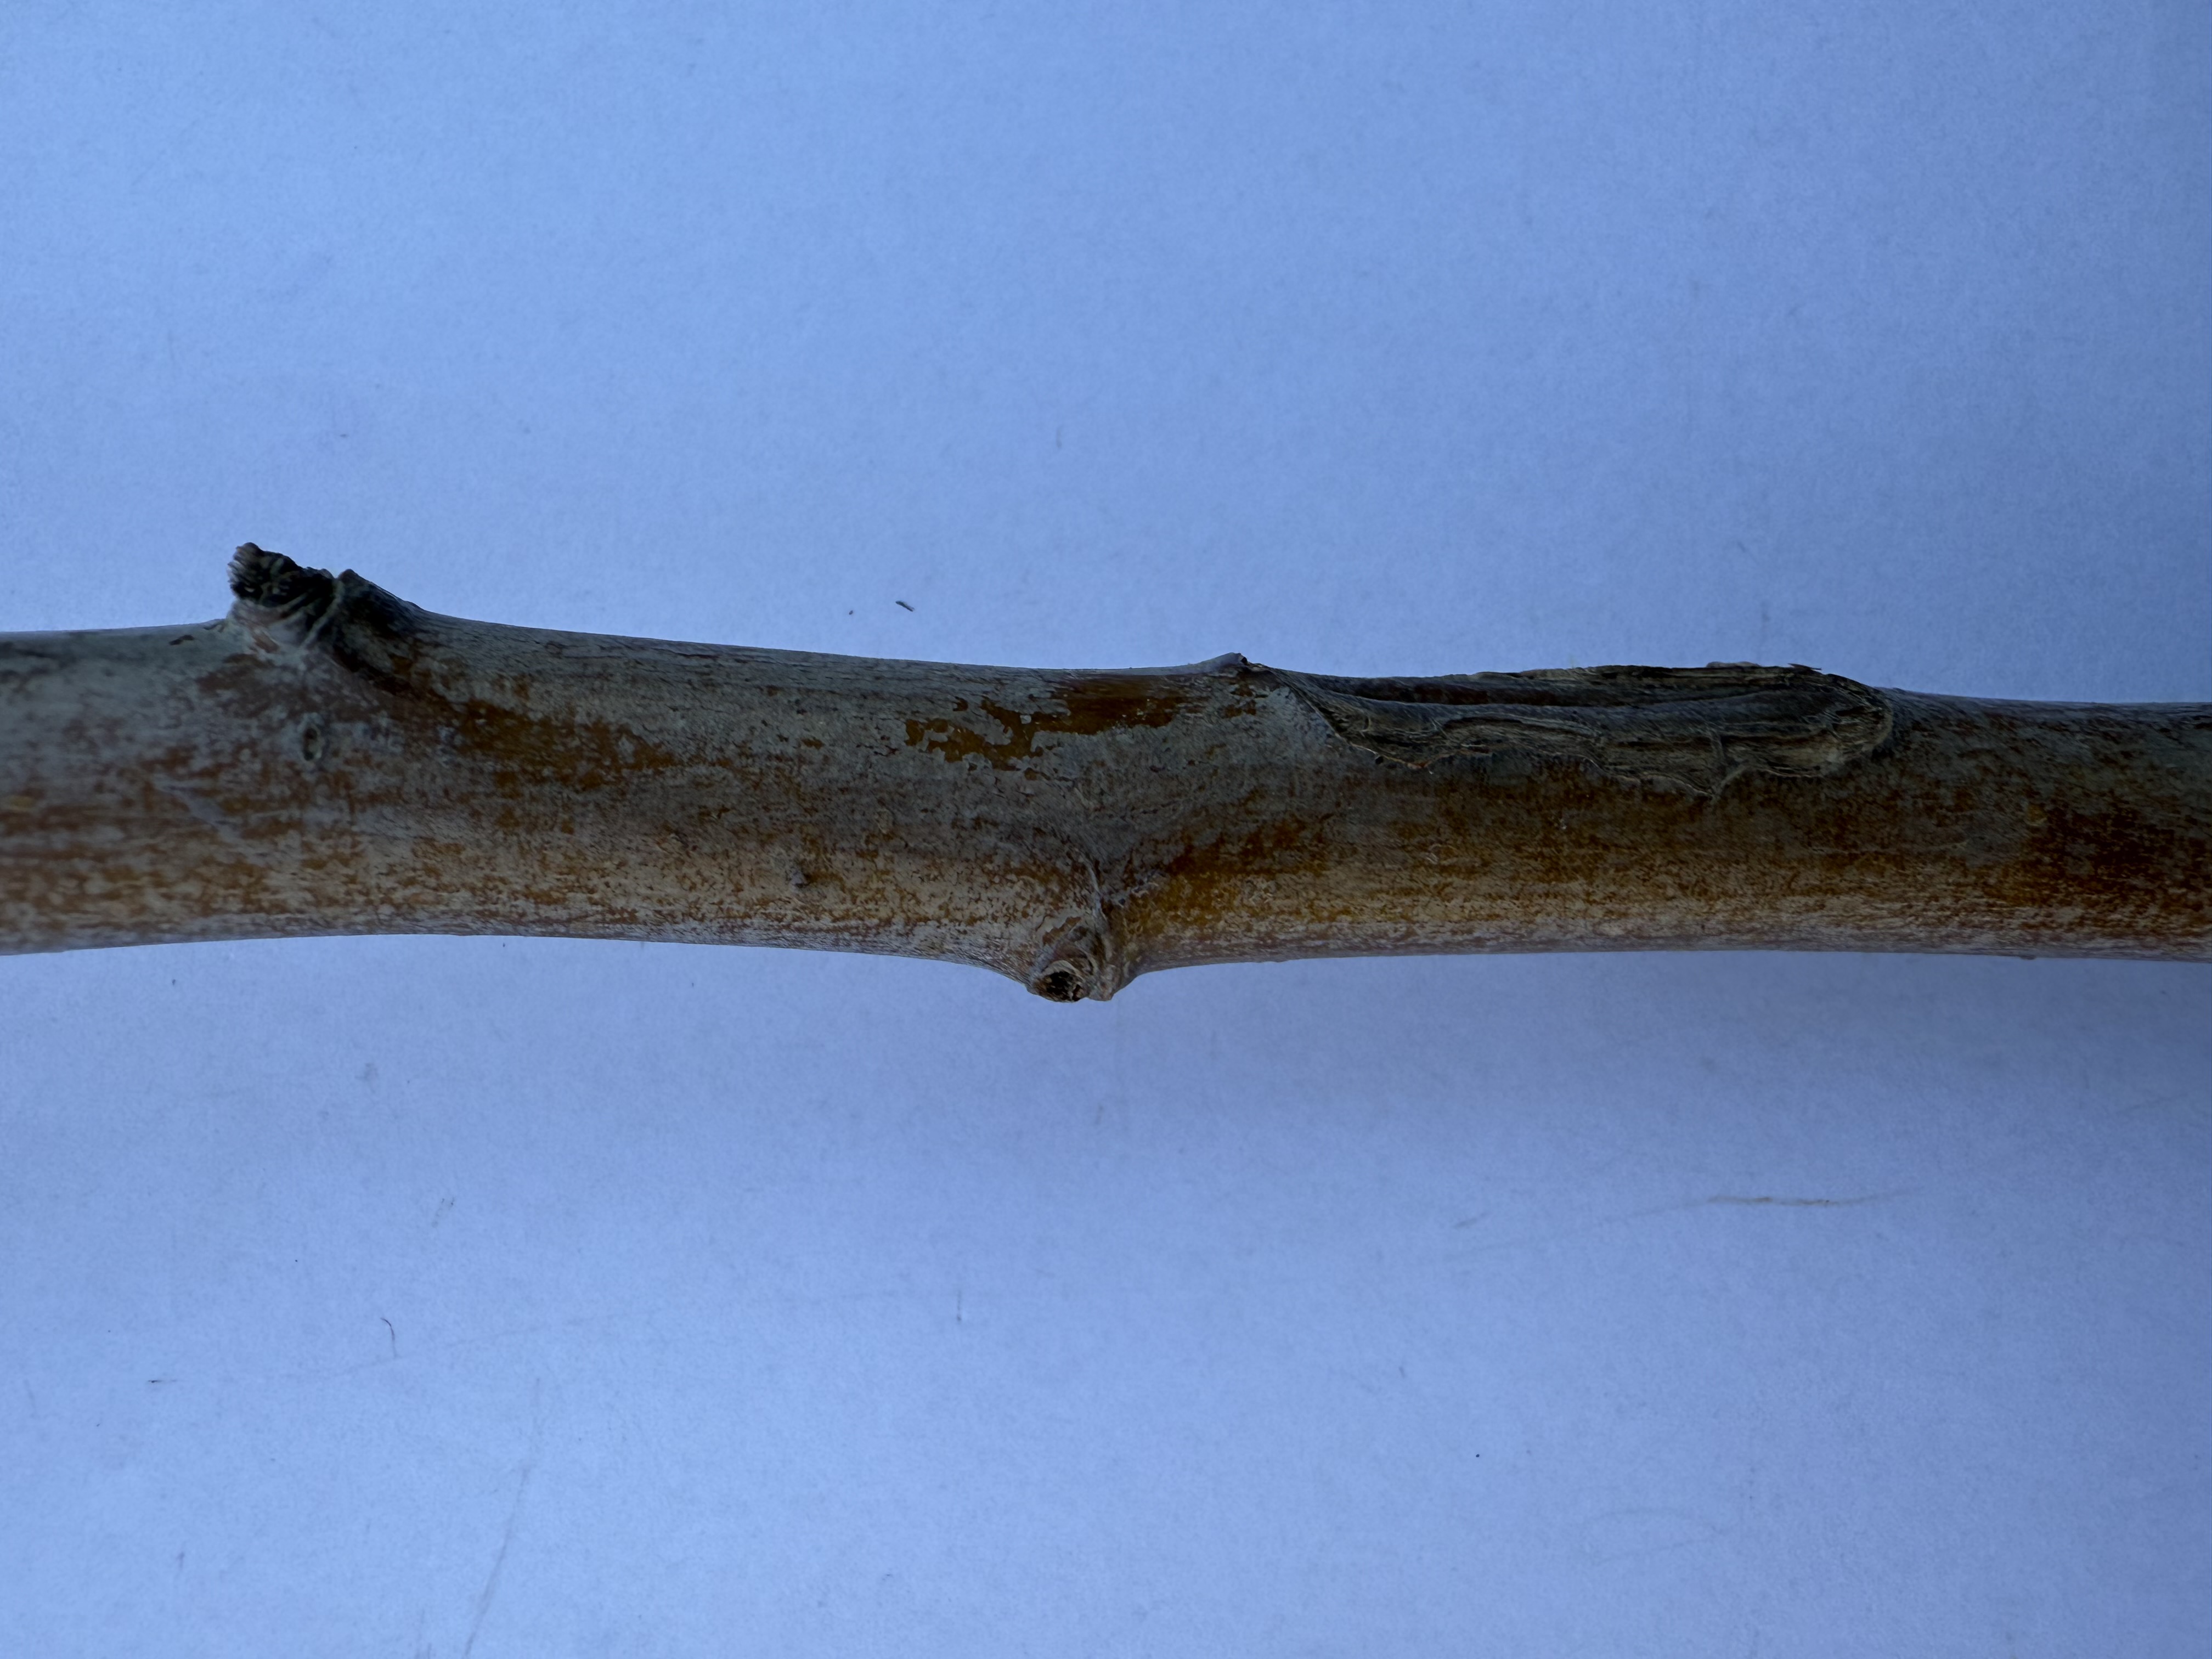
Variety: Fuji Apple